Night Has a Thousand Eyes

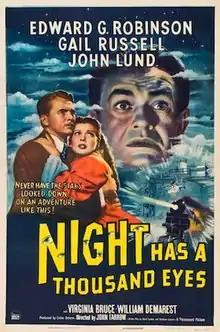
Theatrical release poster

Night Has a Thousand Eyes is a 1948 American horror film directed by John Farrow and starring Edward G. Robinson, Gail Russell and John Lund. The screenplay was written by Barré Lyndon and Jonathan Latimer. The film is based on the novel of the same name by Cornell Woolrich, originally published under the pseudonym George Hopley. It was produced and distributed by Paramount Pictures.